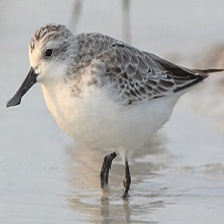
Species: SPOON BILED SANDPIPER
Scientific name: CALIDRIS PYGMAEA
ImageNet parent category: red-backed_sandpiper